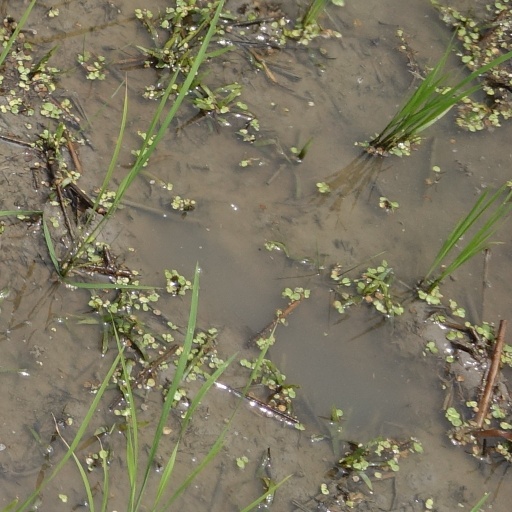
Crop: rice